Ernie O'Malley

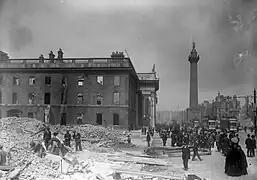
"Black and white photograph of a Dublin street showing a ruined building to the left with rubble to the foreground and pedestrians milling around the main street below a large pillar with statue on top"

O'Malley was almost persuaded by some anti-rising friends to join them in defending Trinity College against the rebels should they attempt to take it. O'Malley writes that he was offered the use of a rifle if he would return later and assist them. On his way home, he encountered an acquaintance who observed that O'Malley would be shooting fellow Irishmen, for whom he had no hatred, if he took that rifle. However, O'Malley recalls that his main feeling was one of mere annoyance at the inconvenience the fighting was causing. O'Malley kept a diary of what he saw during the rising, including looting.